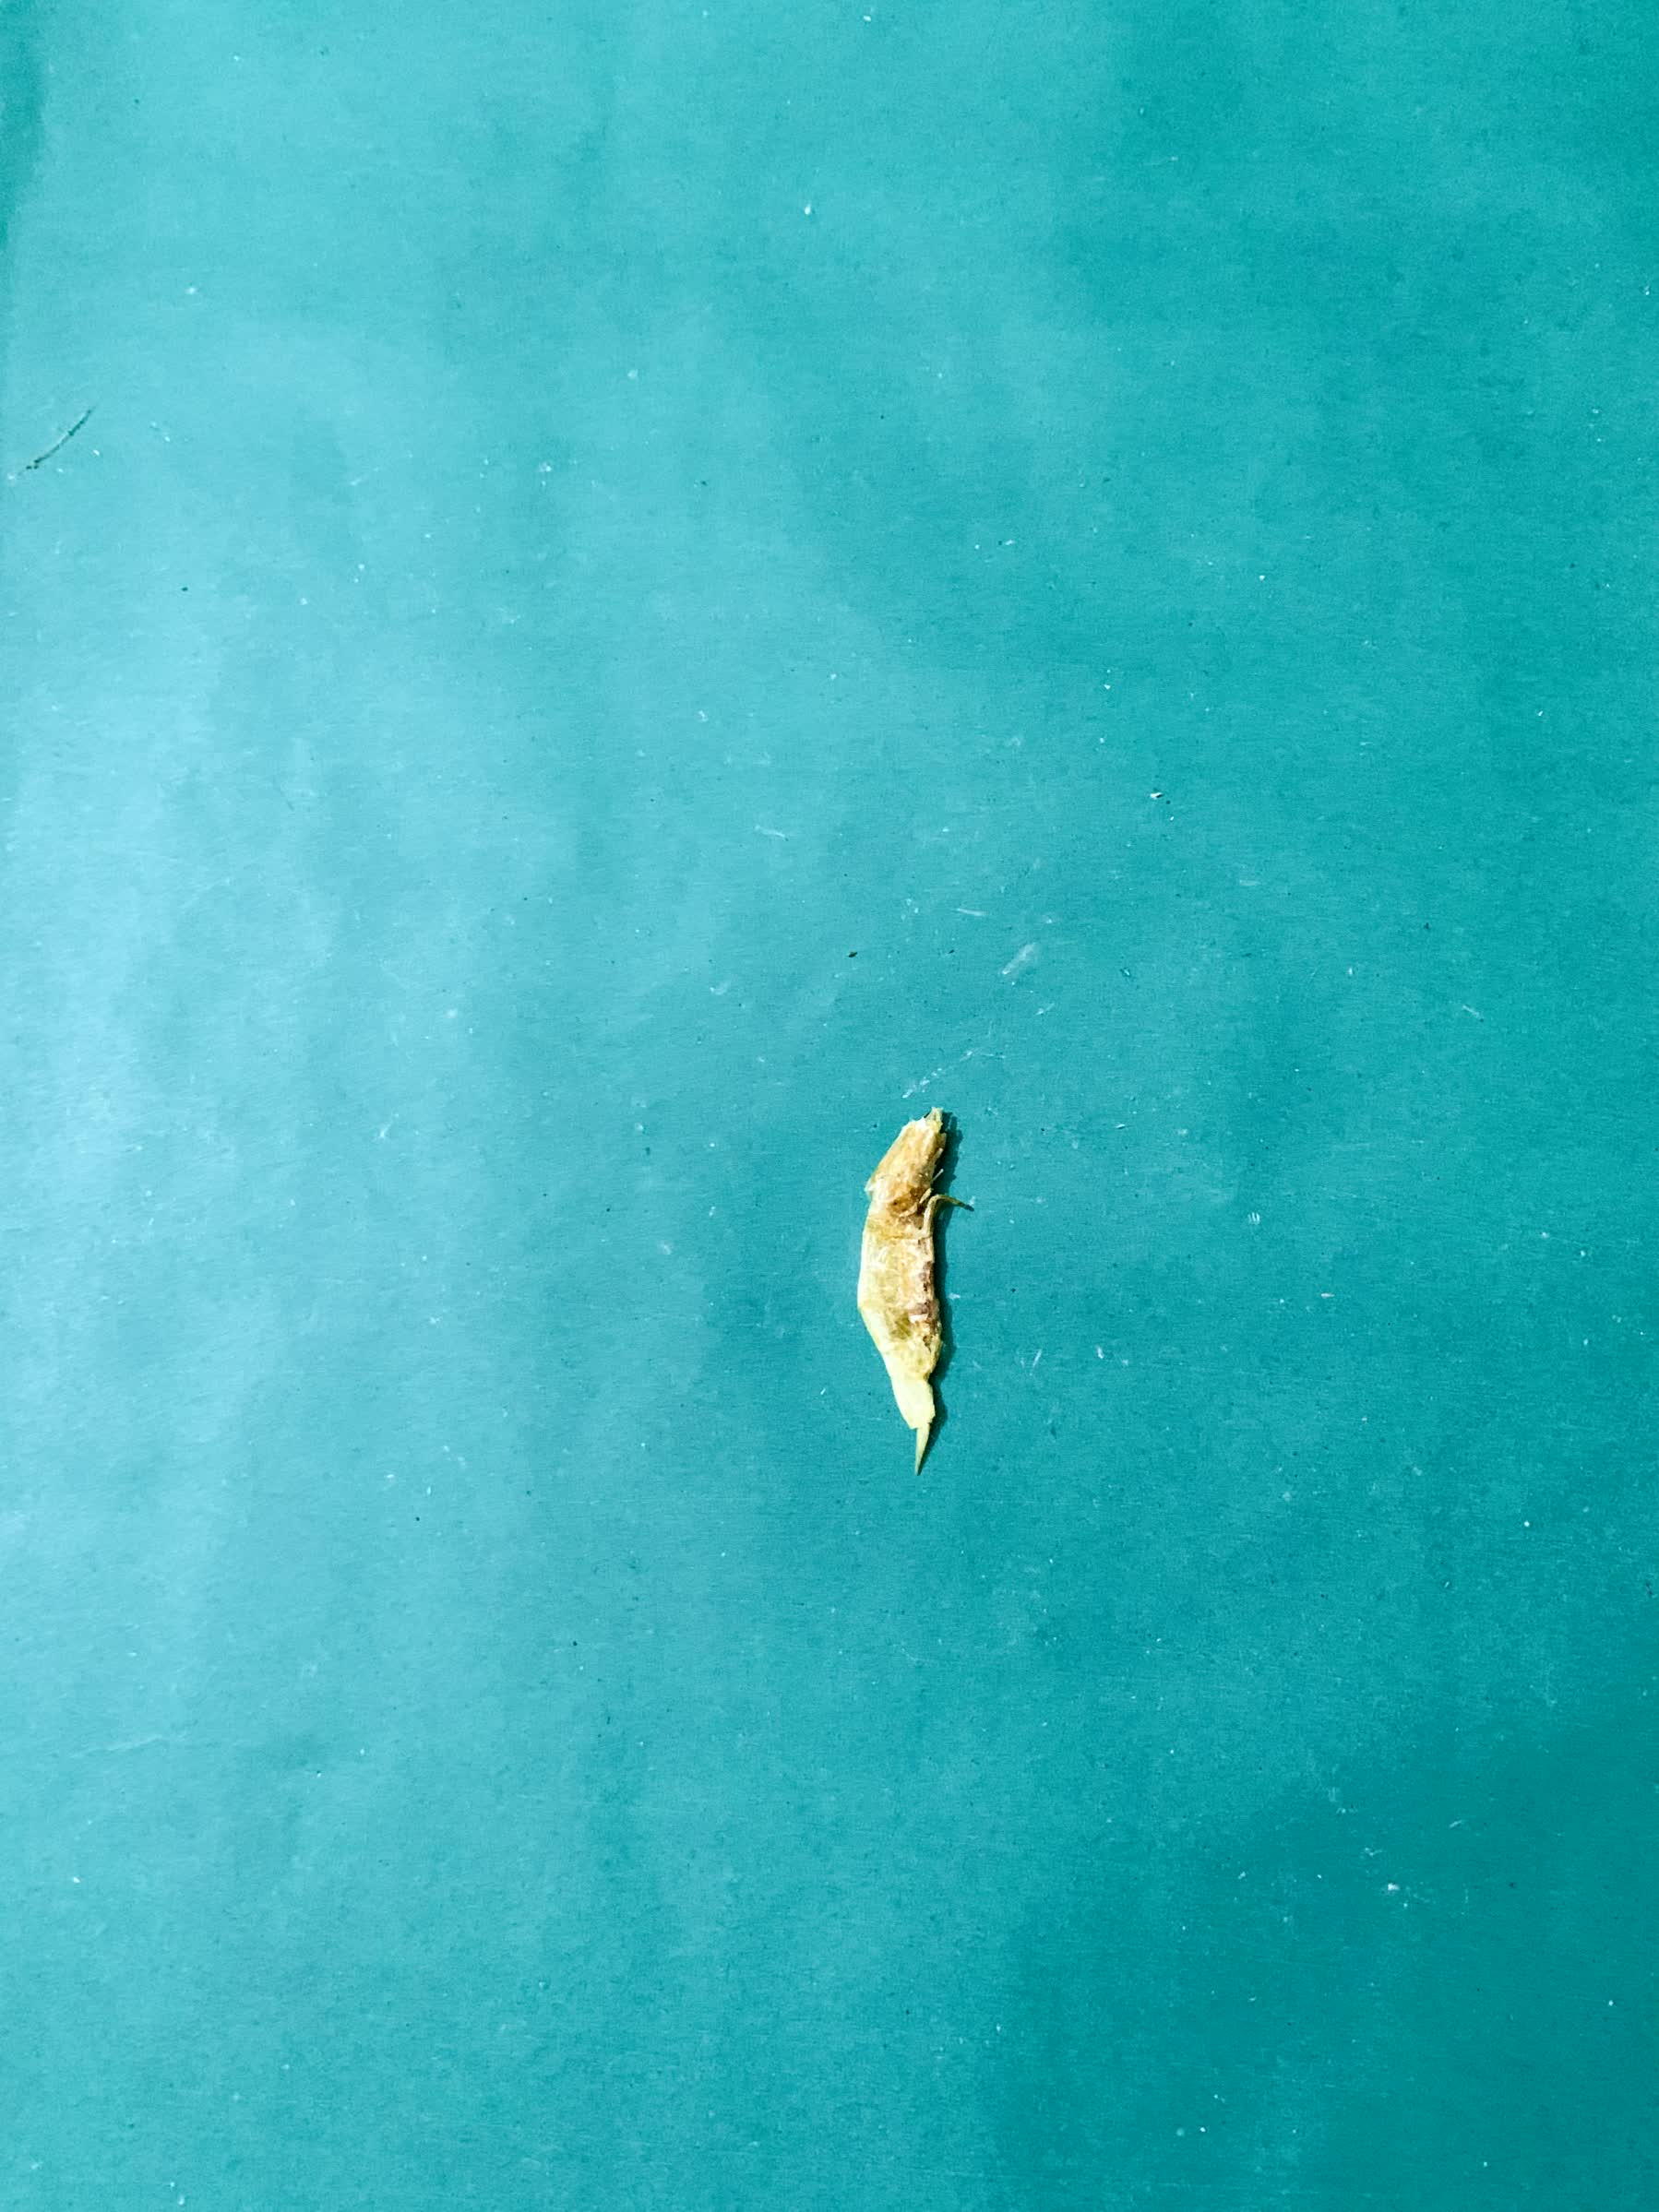
Species: chingri